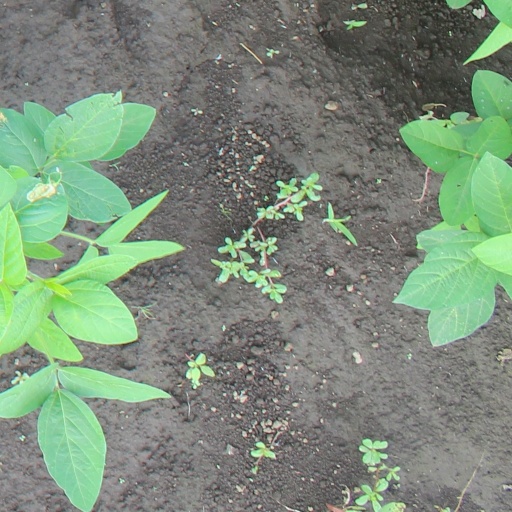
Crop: soybean